Michael Lazecki

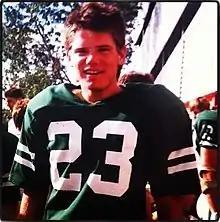
Michael Lazecki with the Regina Rams

Michael Charles Lazecki (February 8, 1965 – January 30, 2003) was a Canadian football player who was a punter and kicker in the Canadian Football League (CFL) in the early 1990s and a kicker for the Tampa Bay Storm in the Arena Football League (AFL). Lazecki died in an automobile accident on a rural highway in southern Manitoba in January 2003 at the age of 37.